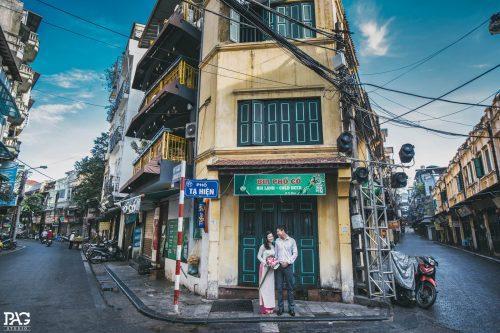
một cặp đôi đang đứng chụp hình ở trên vỉa hè